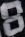
Number: 8